1996–1997 strikes in South Korea

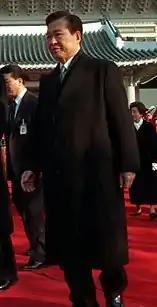
Kim Dae-jung in 2002

From 1985 to 1996, South Korea experienced a series of strikes that resulted in a clash of old laws and governmental frameworks that were incompatible with modern working practices. South Korea was able to endure these strikes and the lost revenue associated with them because of the "Three Lows": low interest rates, the lower value of the dollar against the yen and low oil prices. After these lows dissipated, South Korea felt that it could no longer afford continued labor unrest. Many companies attempted to institute practices that would allow for cost cutting, such as reliance on contract workers and part-time workers, in addition to allowing for voluntary retirement and adopting a no work no pay policy. These moves were actively opposed by labor groups and the need for labor reform became clear. This belief also led to South Korea's ruling New Korea Party (NKP) creating the Labor-Management Relations Reform Committee (LMRRC) on May 9. This consisted of members of various labor interest groups, university professors and lawmakers. Its 30 members held several public hearings on the creation on new labor policies and created the New Labor Law. This new labor law would make it easier and legal for companies to lay off workers, increase the legal work-week by 12 hours and allow companies to modify working hours, as well as make the use of scab labor during strikes legal and outlaw strike-pay.